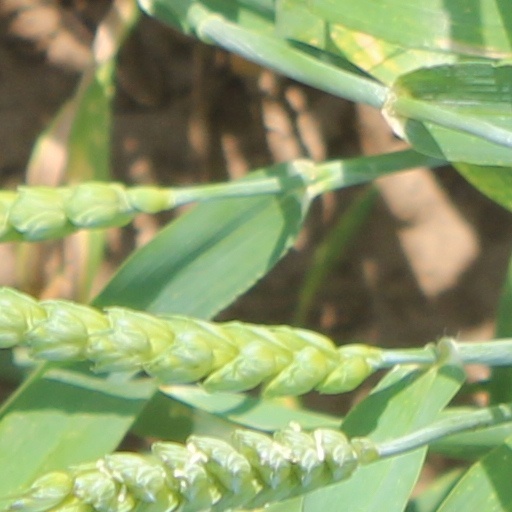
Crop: wheat